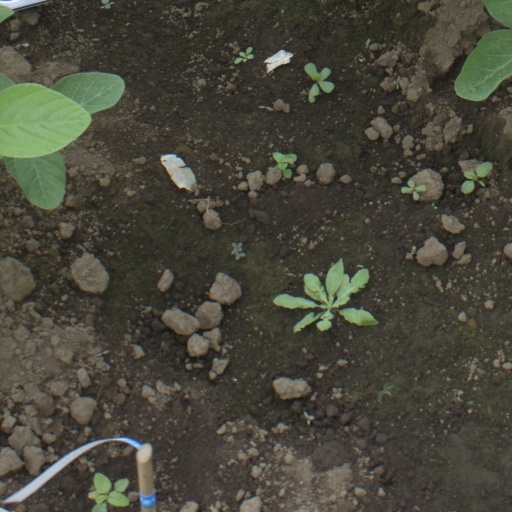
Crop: soybean